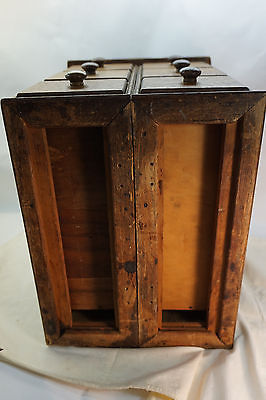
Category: cabinet